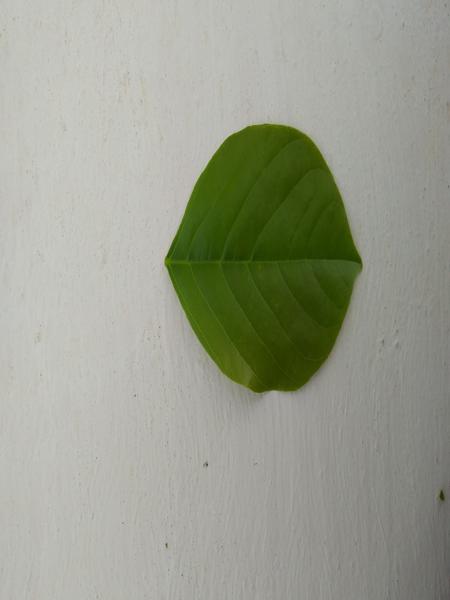
Plant: Honge